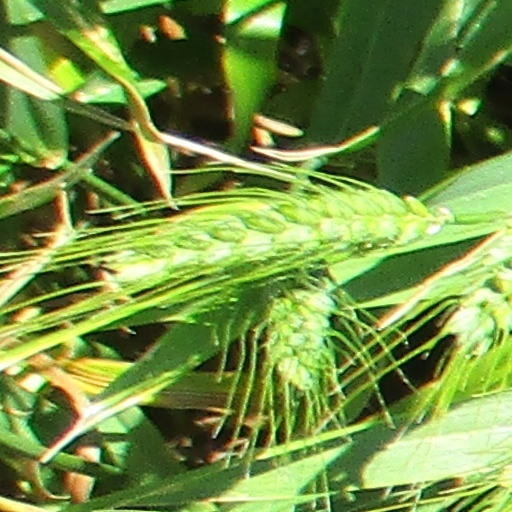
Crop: wheat